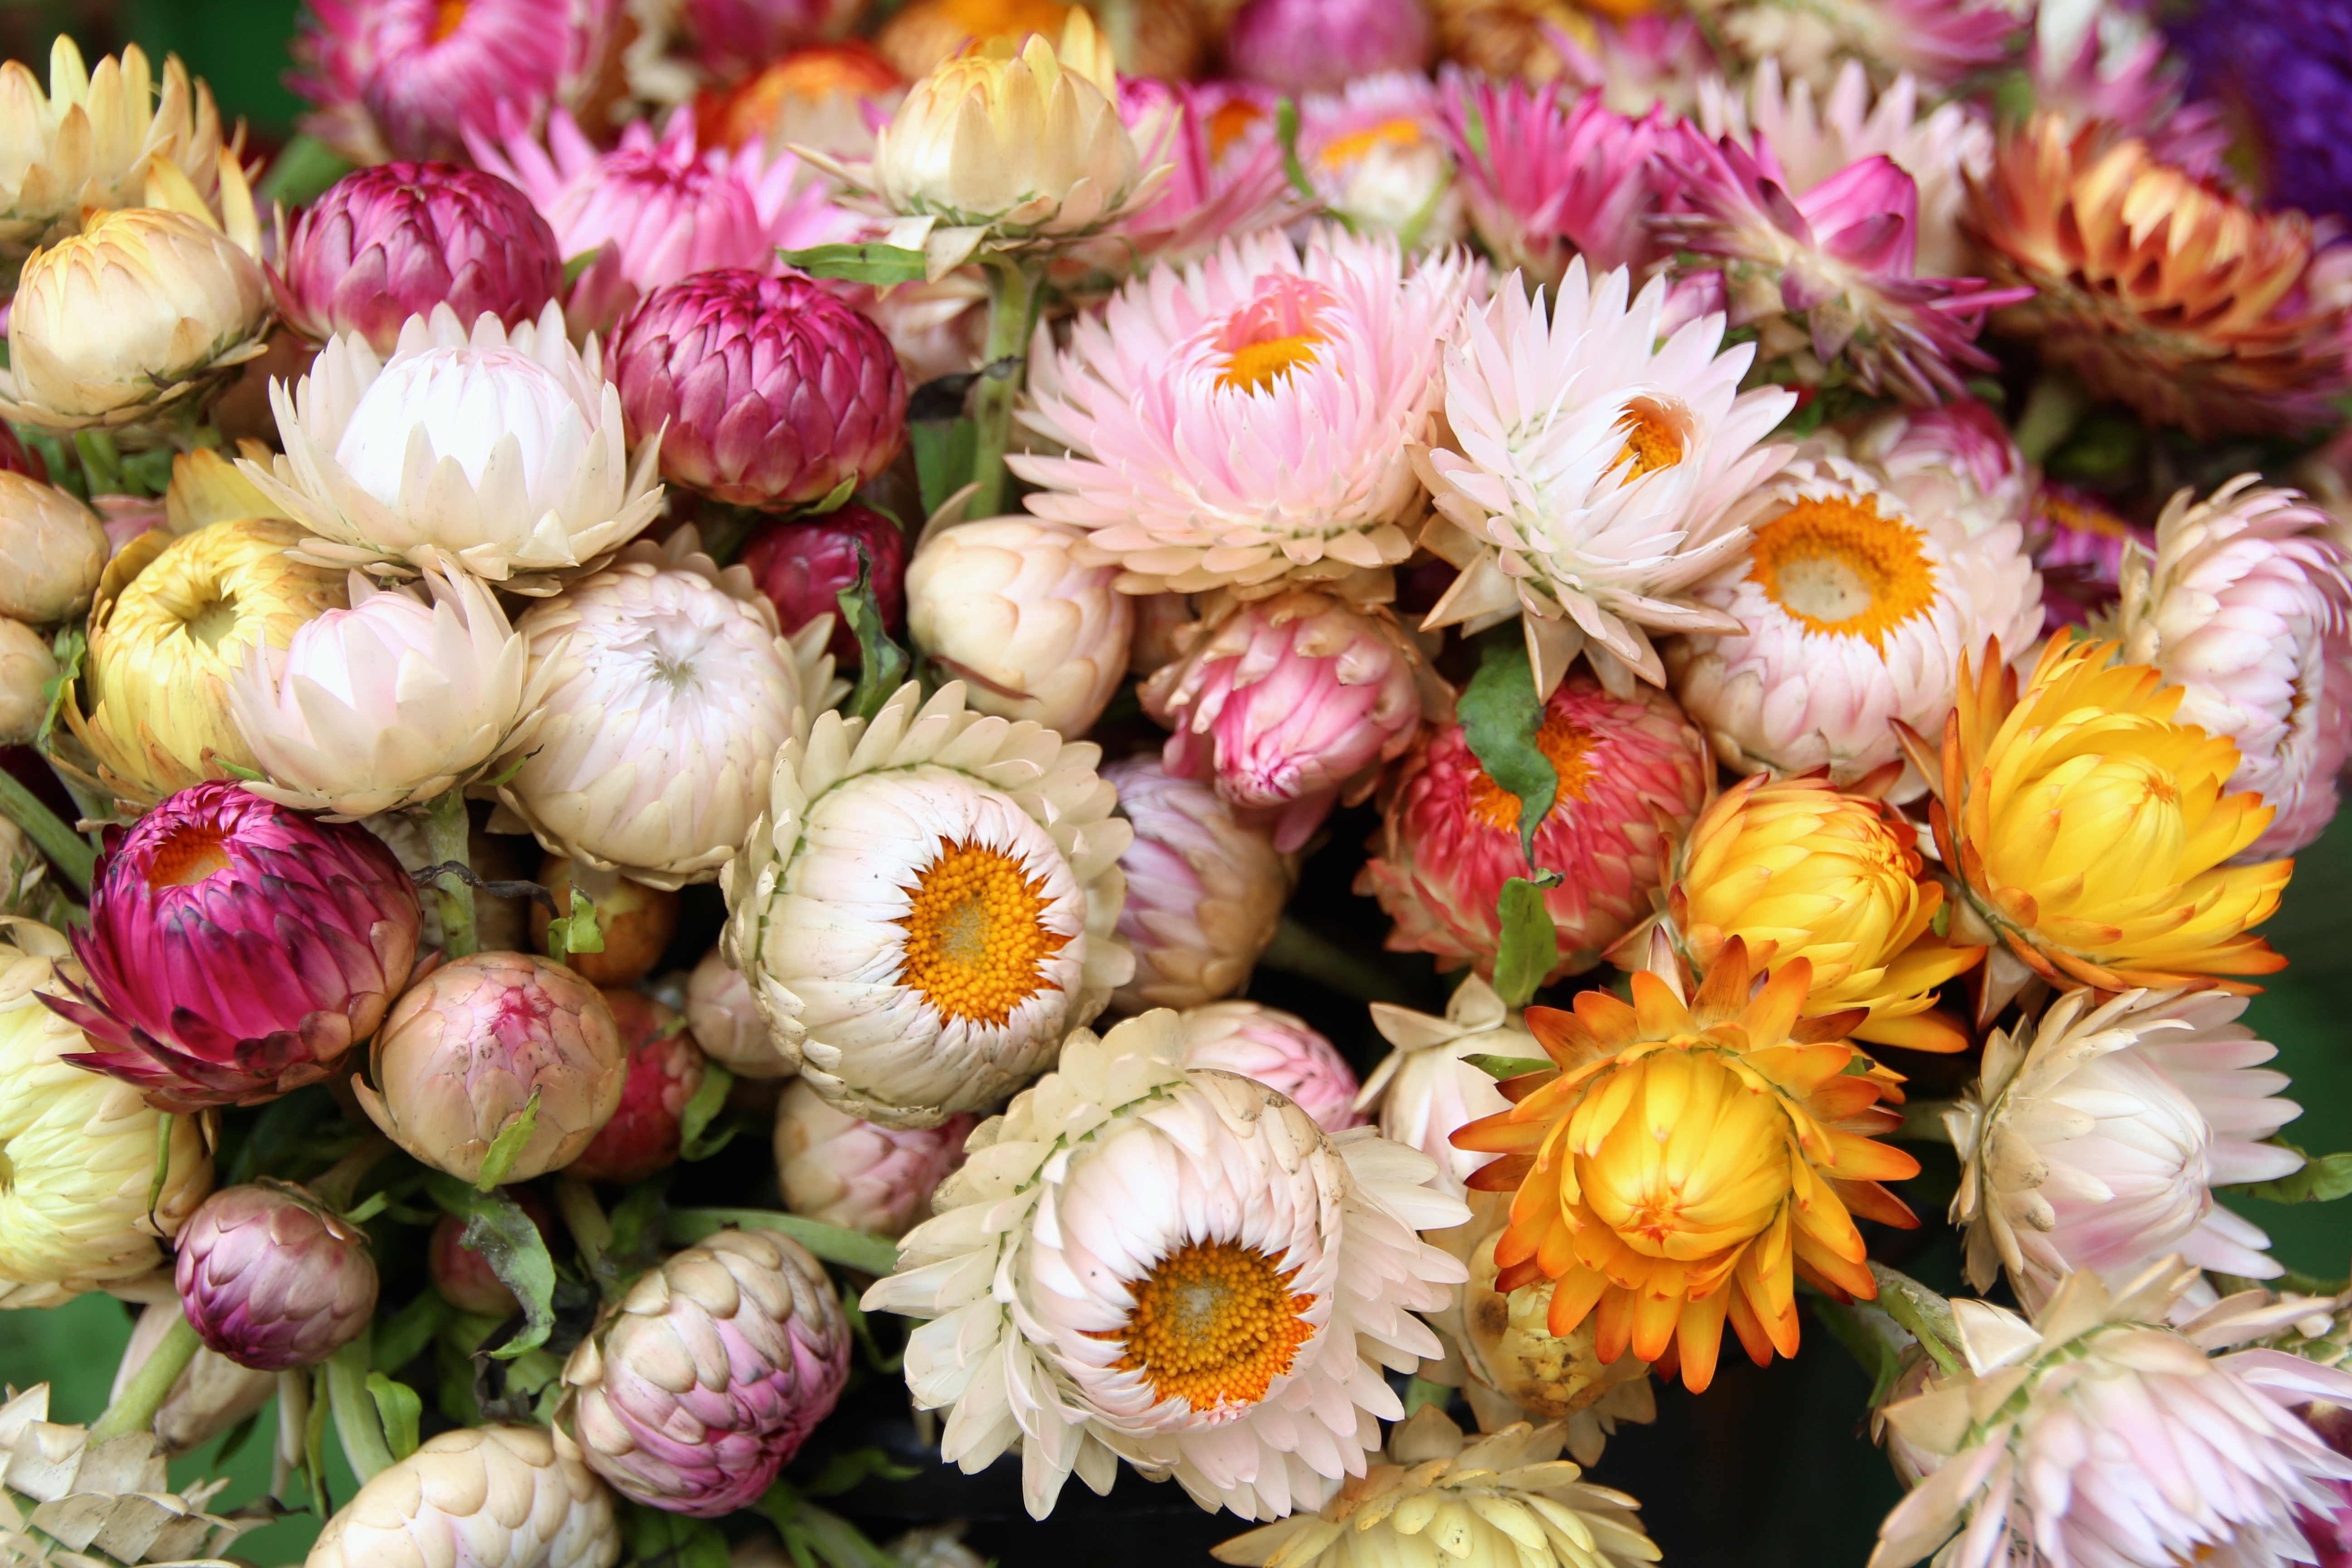
nature, blossom, plant, flower, petal, bloom, summer, food, produce, flora, floristry, flowering plant, daisy family, summer flower, flower bouquet, floral design, land plant, flower arranging